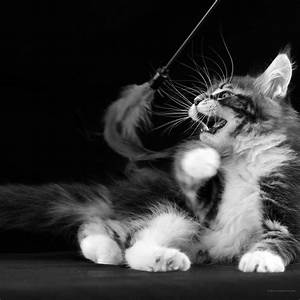
Label: cat